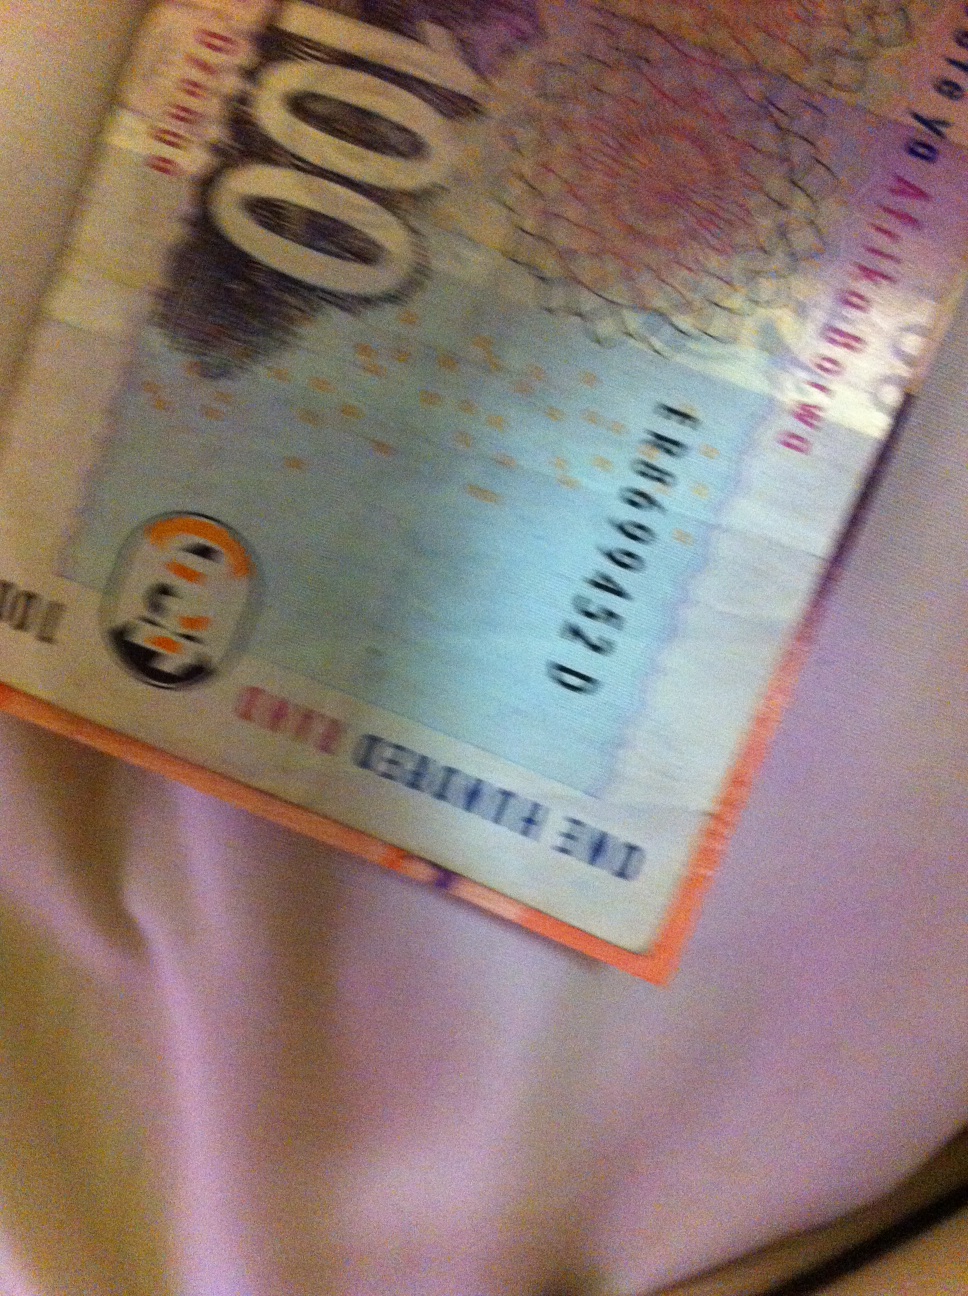Question: How much is that money?
Answer: 100